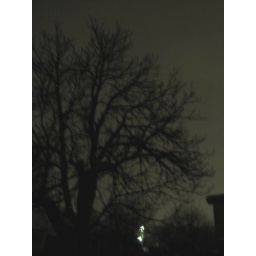
tree against a snowy sky